Milan Borjan

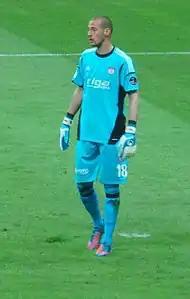
Borjan with Sivasspor in 2013

After returning from a successful stint in Romania, Borjan returned to the starting lineup in the third match of the 2012–13 season in a 0–0 draw against Fenerbahçe on 2 September 2012. In February 2014, following a decrease in playing time under new manager Roberto Carlos, Borjan's contract with Sivasspor was terminated. Speculation arose, after the termination, that a deal had been put in place for Borjan to join Napoli in June, as the Turkish Football Association blocked a January move.